Maple Avenue/Maple Lane Historic District

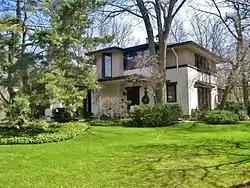
The Herman Pomper House

The Maple Avenue/Maple Lane Historic District is a historic area of Highland Park, Illinois, United States. The twelve-building district features four houses designed by George W. Maher and one designed by John S. Van Bergen.